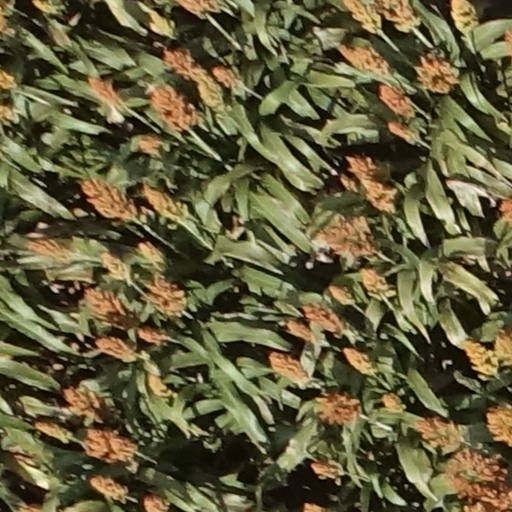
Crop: sorghum